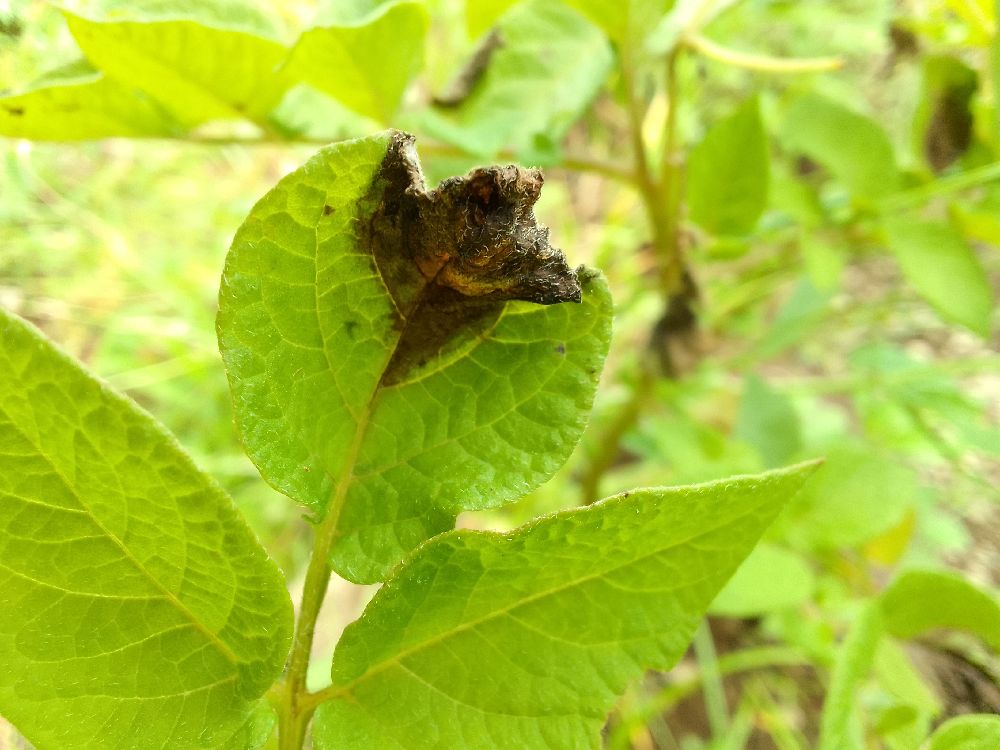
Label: Late blight